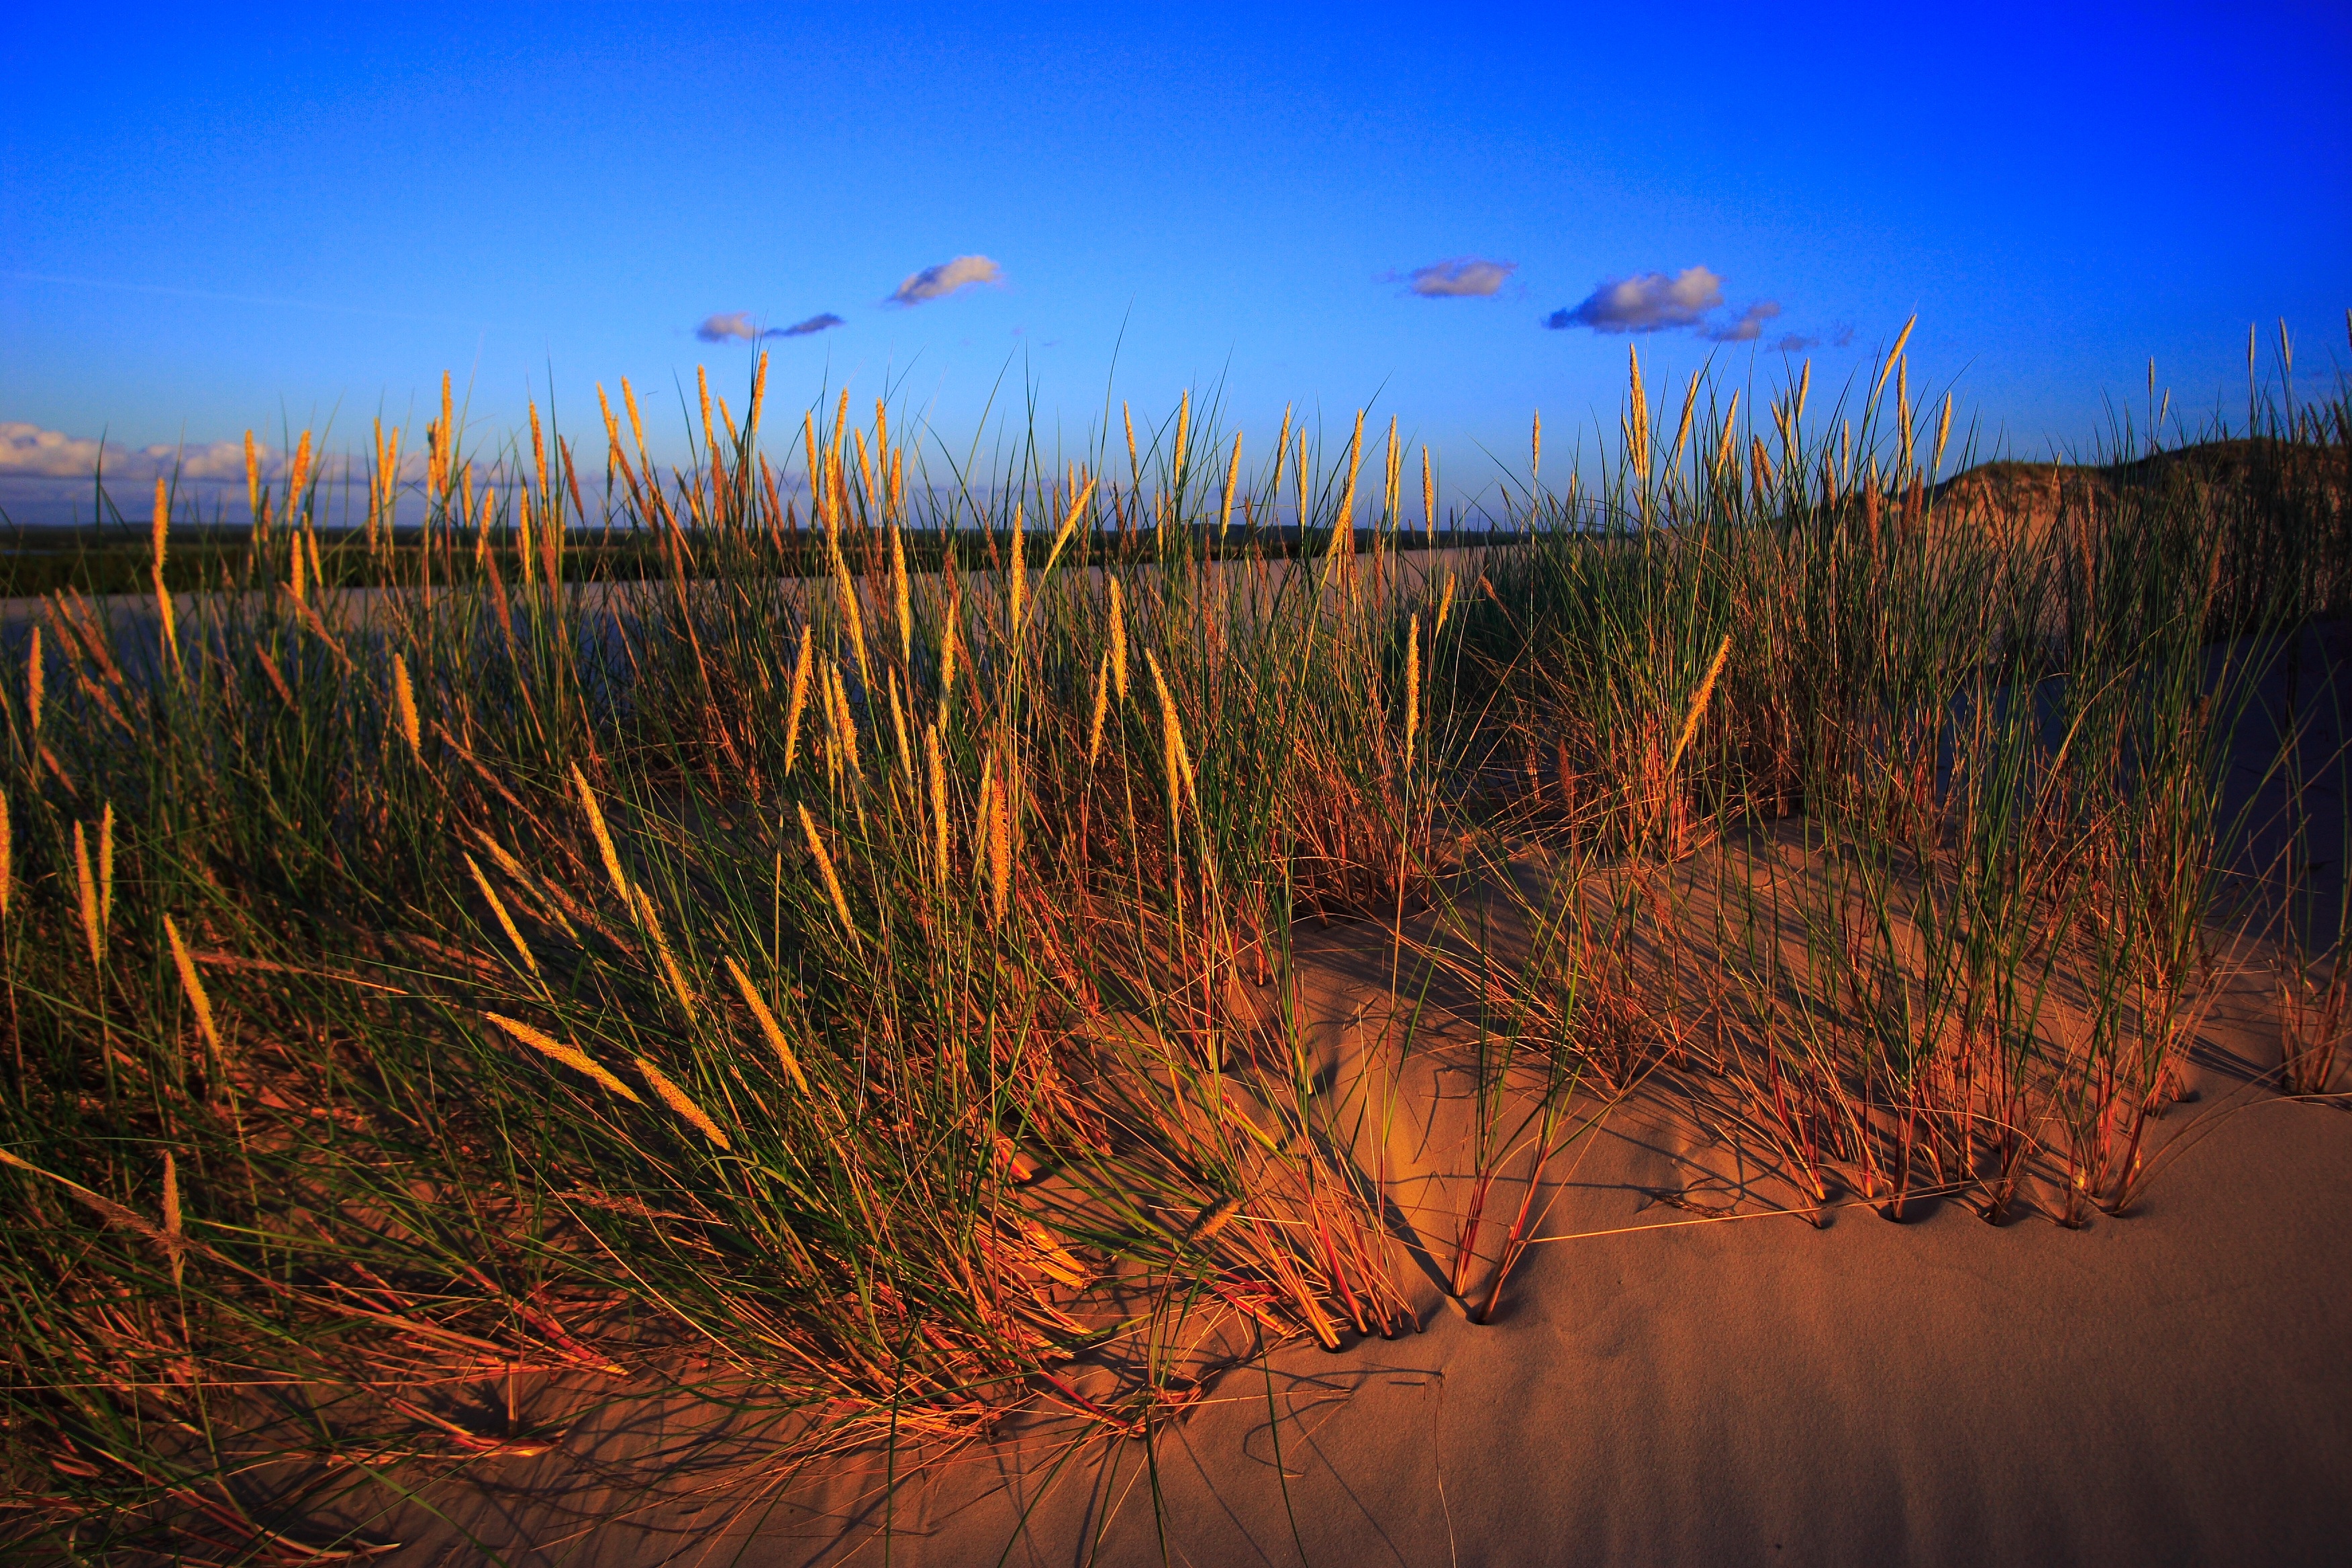
landscape, tree, nature, grass, sand, marsh, swamp, wilderness, sunrise, sunset, prairie, sunlight, morning, dune, dawn, dusk, evening, reflection, autumn, flora, season, vegetation, poland, wetland, bog, habitat, filling, ecosystem, the coast, the baltic sea, the coast of the baltic sea, the sand dunes, slowinski national park, the mobile dune, dune plants, moving dunes, natural environment, grass family, pomeranian quicksand, czo pino, czo pin, dune czo pi ska